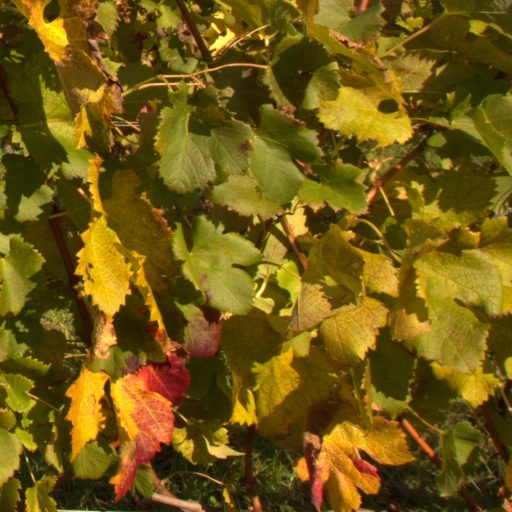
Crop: grape